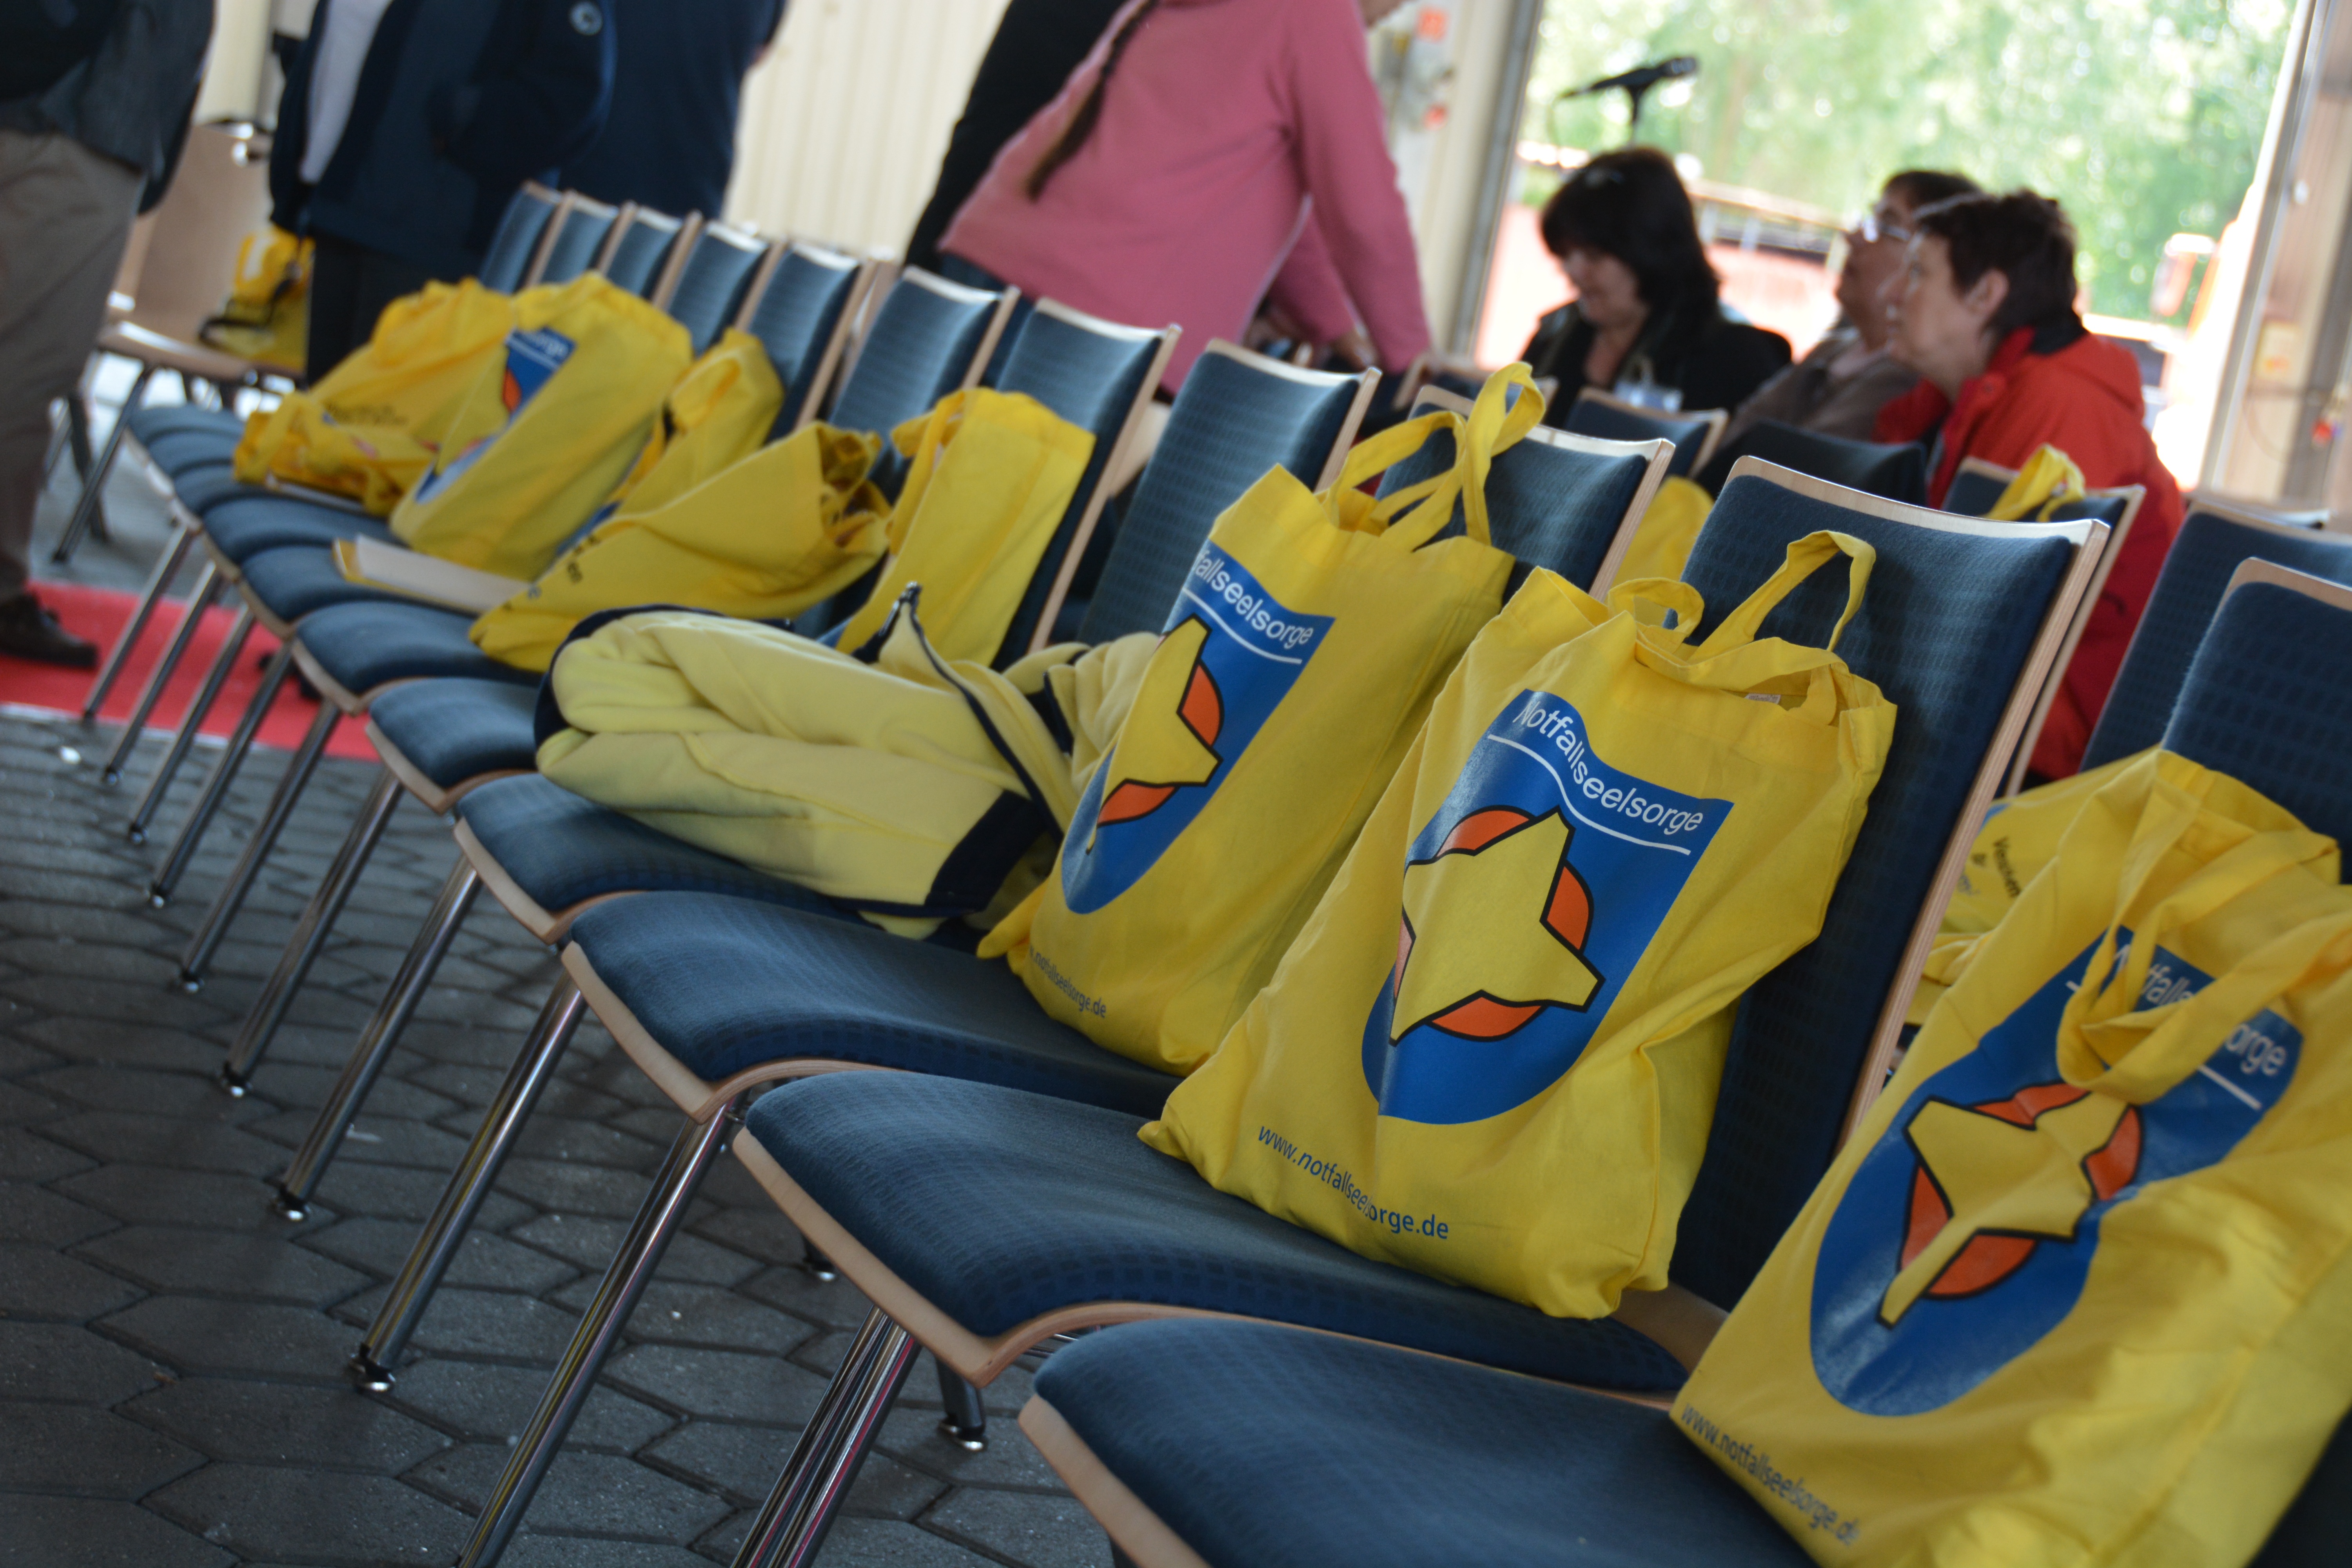
vehicle, youth, yellow, congress, hamburg, seminar, notfallseelsorge, emergency pastoral care